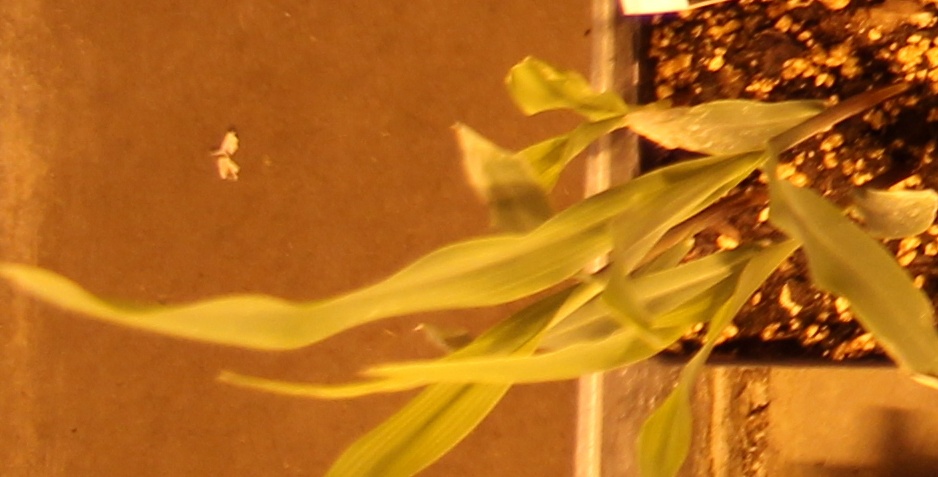
Label: Corn